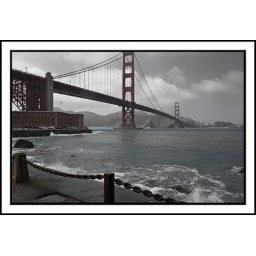
I worked this in photoshop and felt it looked better with desaturated blue sky .